Crown (dental restoration)

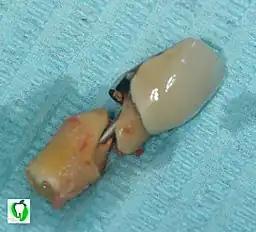
Crown with post and core system displaying a root fracture

Endodontically treated teeth, especially those with little sound tooth tissue, are prone to fractures. The successful clinical outcome for these teeth relies not only on adequate root canal treatment, but also on the type of restorative treatment used, including the use of a post and core system and the type of extra-coronal restoration selected. Some evidence advocates the use of a ferrule to optimise the bio-mechanical behaviour of root-filled teeth, especially where a post and core system needs to be used.